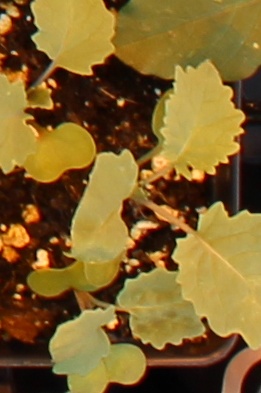
Label: Canola